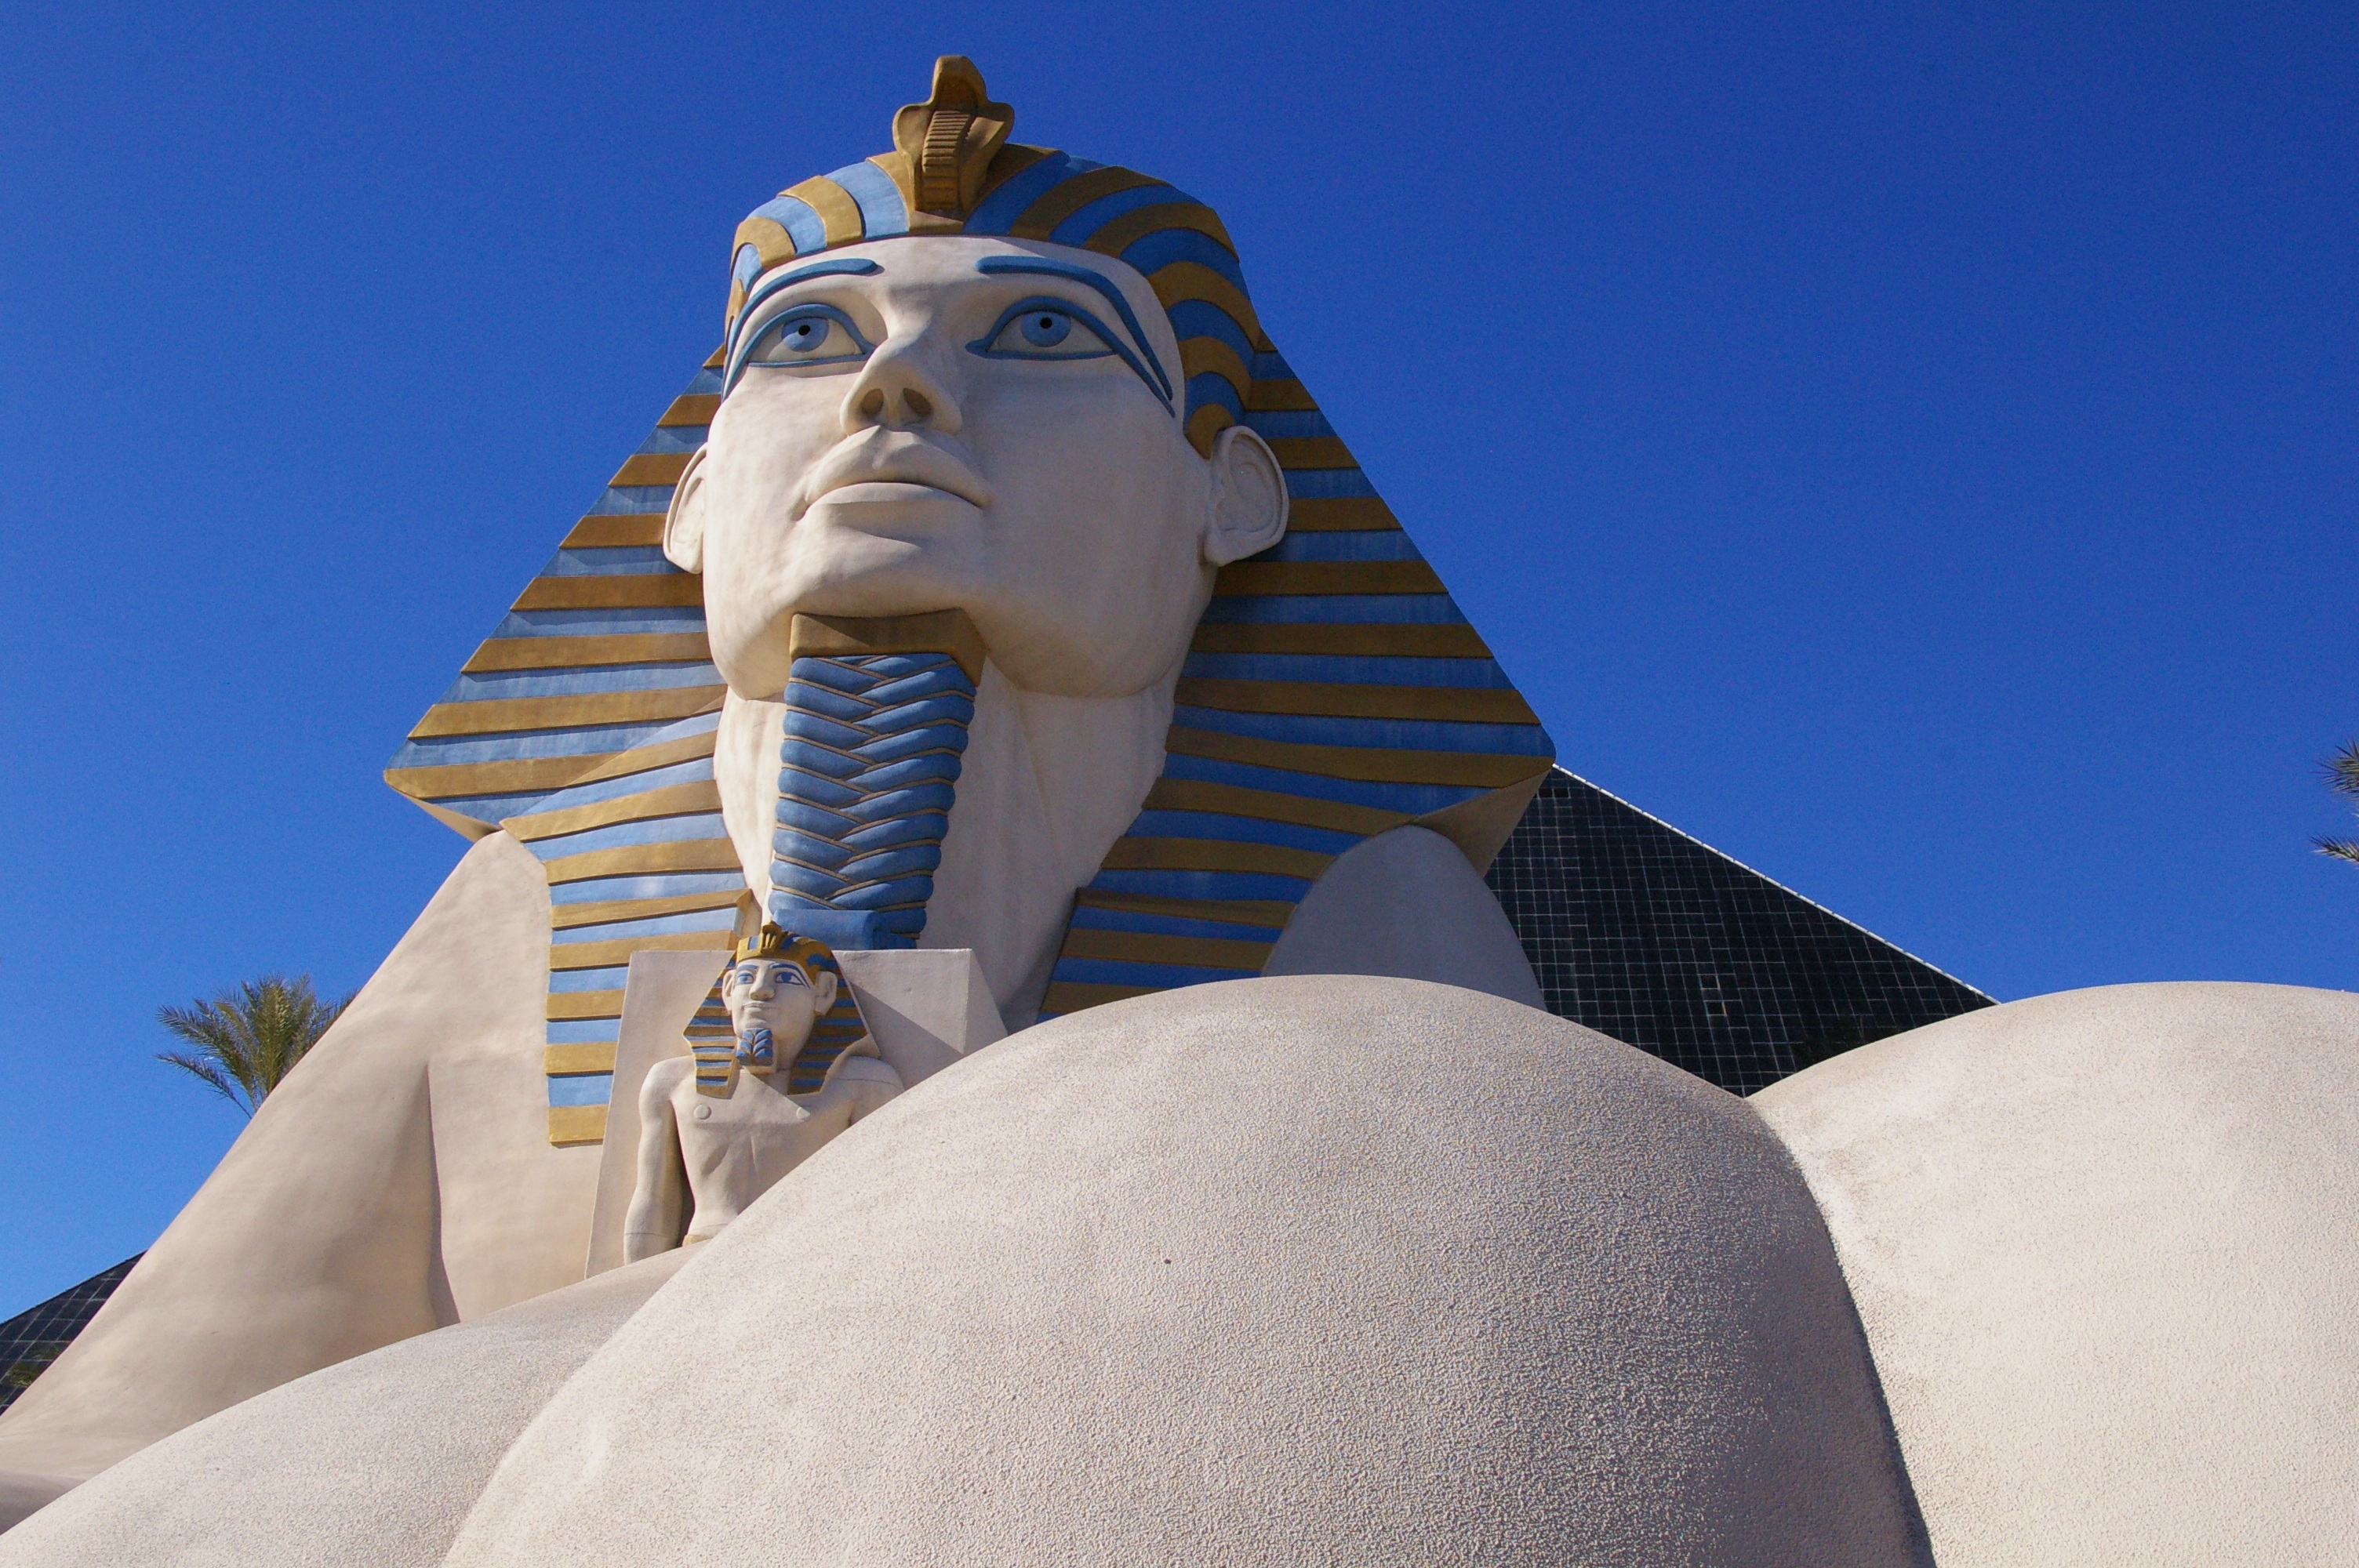
sand, monument, vacation, travel, statue, pyramid, ancient, landmark, blue, egypt, sculpture, art, temple, hotel, luxor, vegas, casino, sphinx, egyptian, pharaoh, las vegas